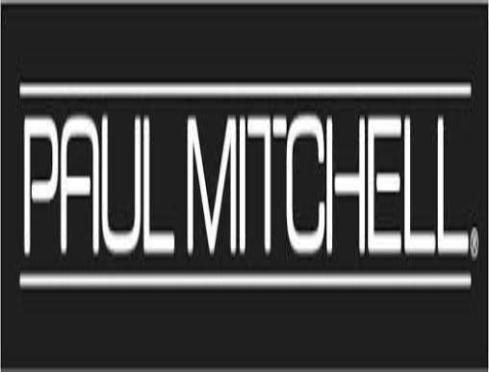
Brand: mitchell
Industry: Necessities